Ben Spies

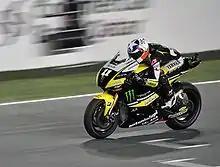
Spies at the 2010 Qatar Grand Prix.

On October 25, 2009, at the final round of the Championship at Portimão, Spies was crowned the 2009 Superbike World Champion after winning Race One, in conjunction with a fall from title rival Noriyuki Haga, and a solid 5th place in Race 2.